Eddy Merckx

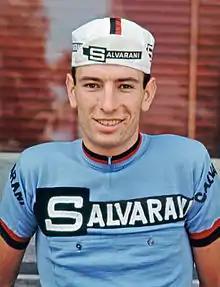
A Felice Gimondi stamp.

Due to his non-participation in track racing over the winter, Merckx entered the 1972 campaign in poorer form than in previous years. In the Paris–Nice, Merckx broke a vertebra in a crash that occurred as the peloton was in the midst of a bunch sprint. Against the advice of a physician, he started the next day being barely able to ride out of the saddle, leading Ocaña to attack him several times throughout the stage. In the race's fifth leg, Merckx sprinted away from Ocaña with 150 meters to go to win the day. Merckx lost the race lead in the final stage to Raymond Poulidor and finished in second place overall. Two days removed from Paris–Nice, Merckx was victorious for the fifth time at the Milan–San Remo after he established a gap on the descent of the Poggio.